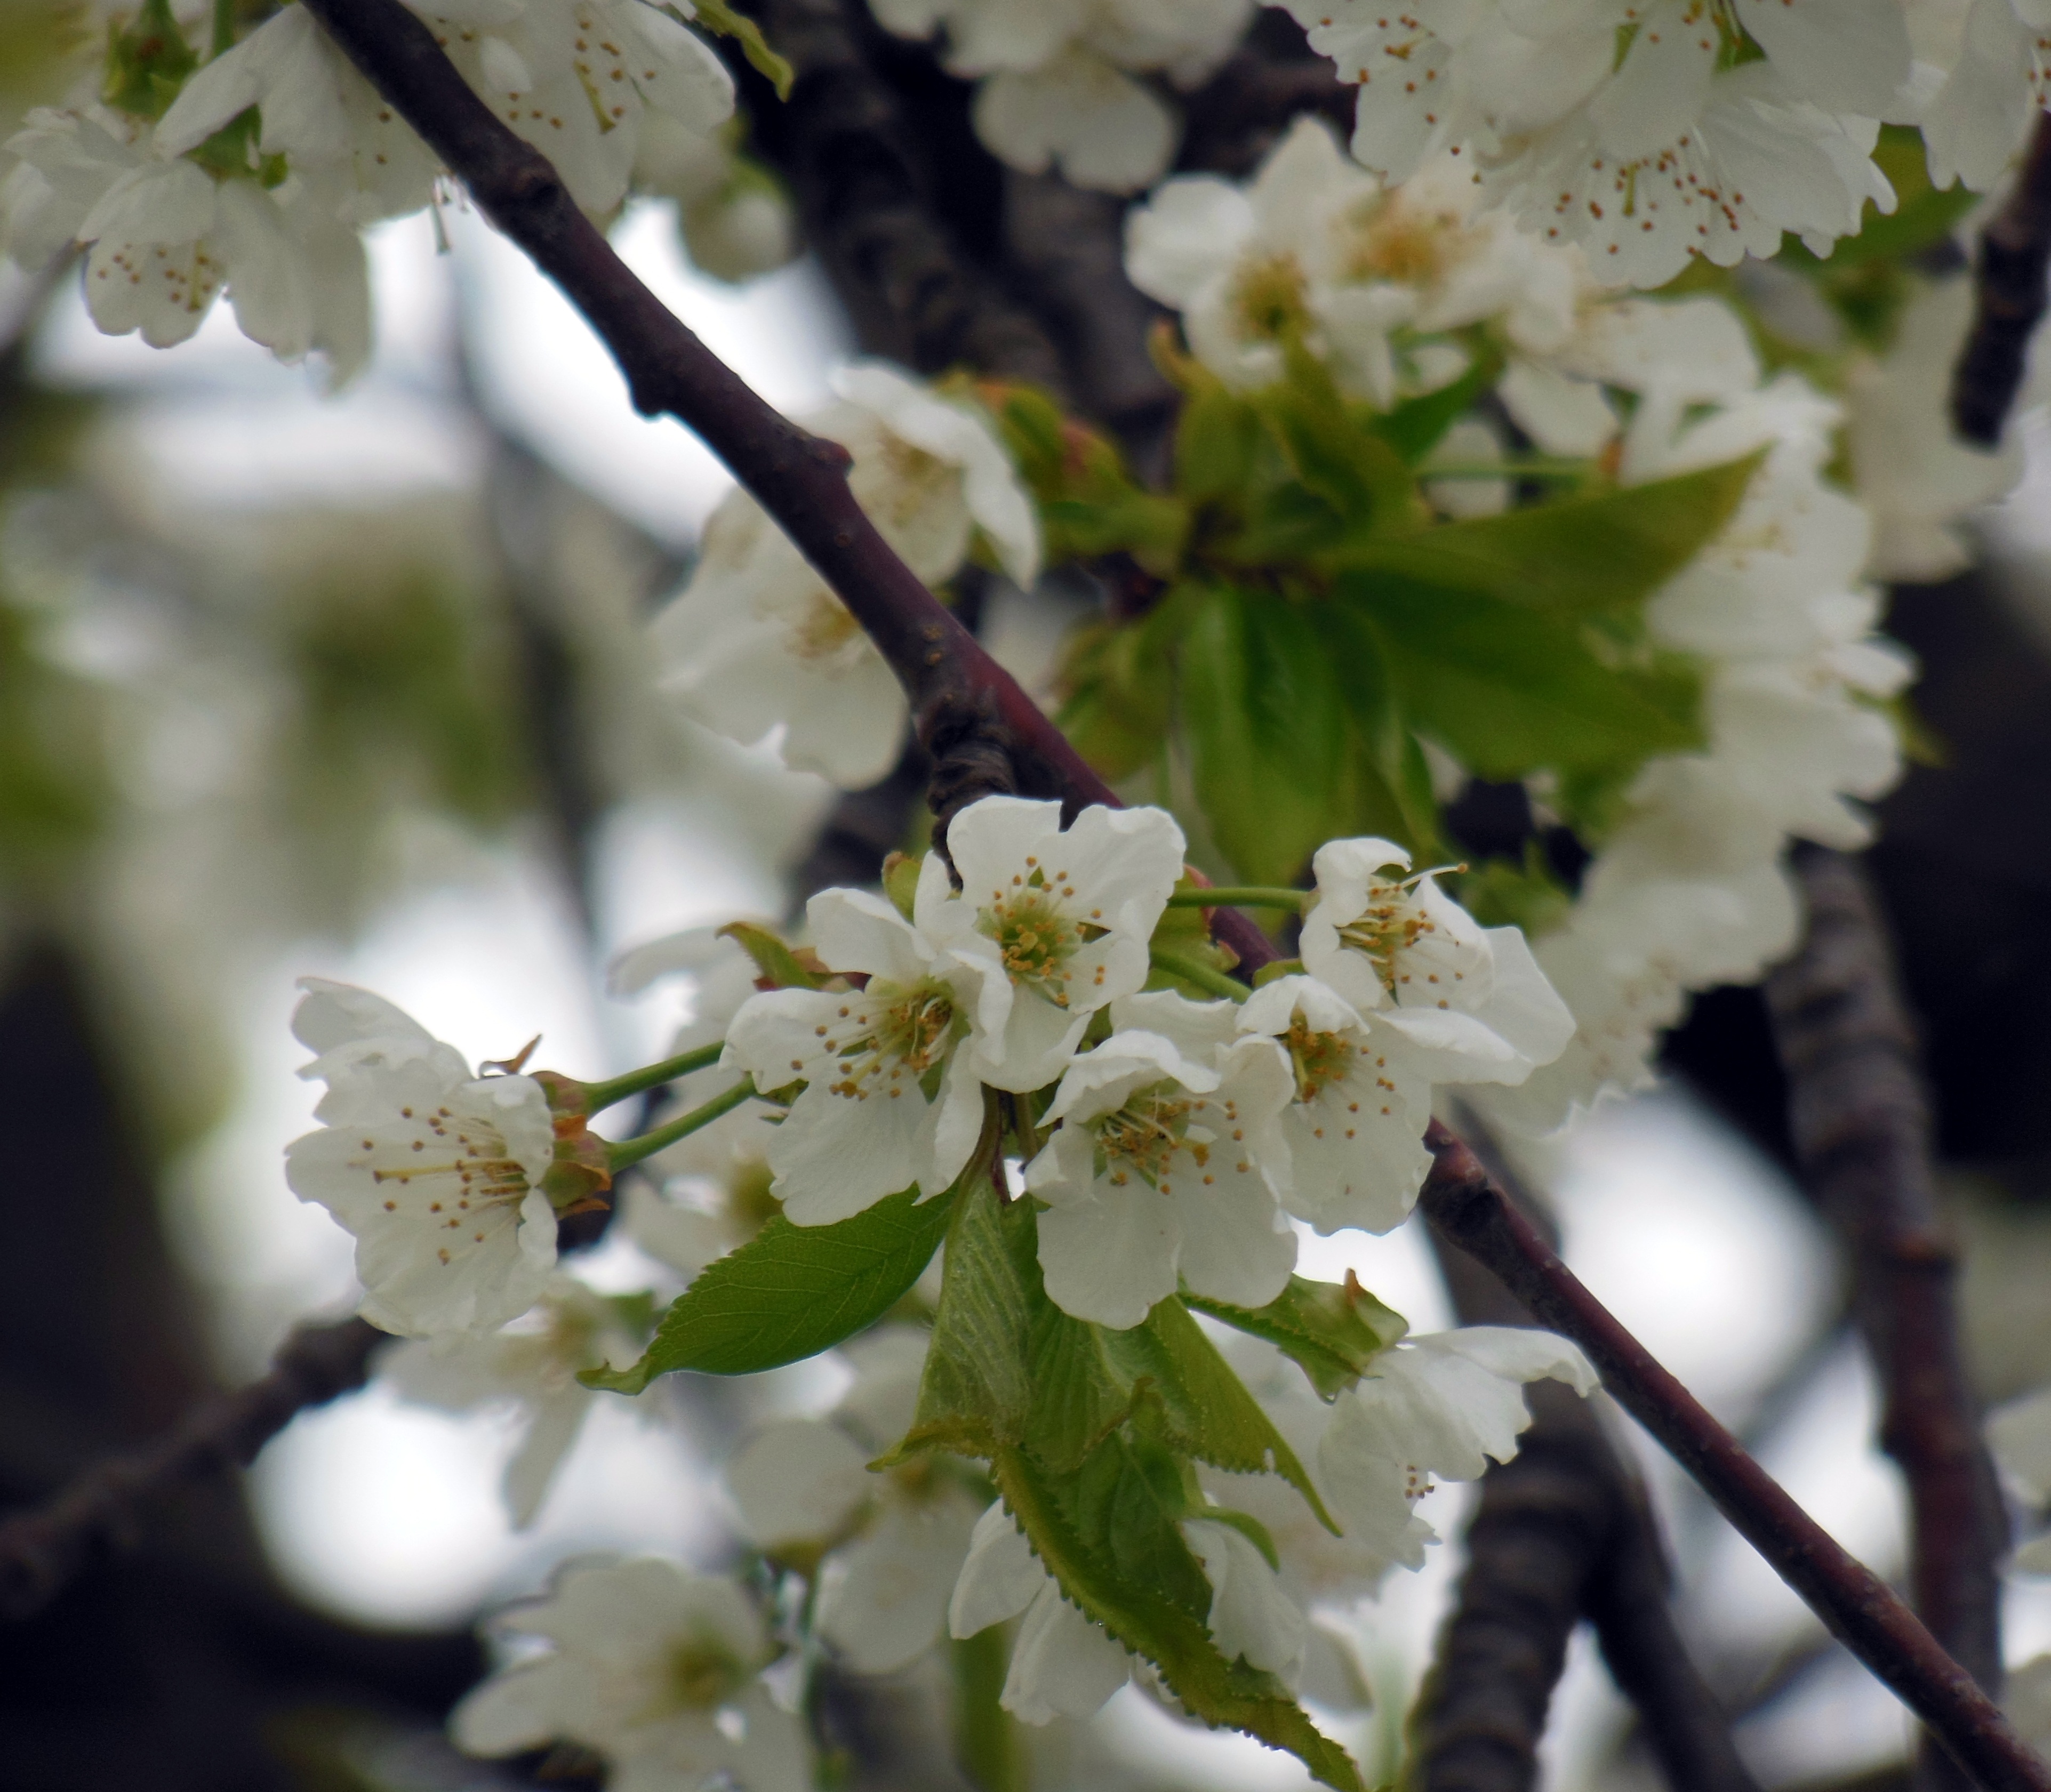
tree, branch, blossom, plant, fruit, flower, bloom, food, spring, produce, botany, flora, cherry blossom, shrub, cherry, macro photography, flowering plant, woody plant, land plant